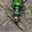
Label: beetle